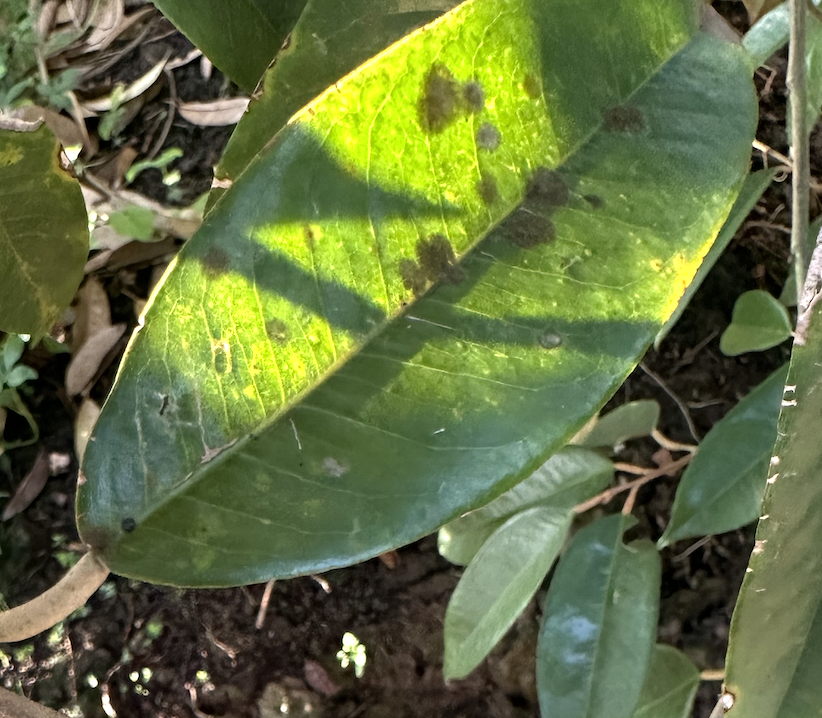
Label: stem_blight